Christianity in the modern era

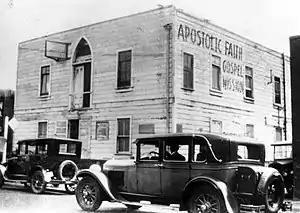
The mission at 312 Azusa Street in 1907, Los Angeles, California, the United States, considered to be the birthplace of Pentecostalism.

The history of modern Christianity concerns the Christian religion from the beginning of the 15th century to the end of World War II. It can be divided into the early modern period and the late modern period. The history of Christianity in the early modern period coincides with the Age of Exploration, and is usually taken to begin with the Protestant Reformation (usually rounded down to 1500) and ending in the late 18th century with the onset of the Industrial Revolution and the events leading up to the French Revolution of 1789. It includes the Protestant Reformation, the Counter-Reformation and the Catholic Church and the Age of Discovery. Christianity expanded throughout the world during the Age of Exploration. Christianity has thus become the world's largest religion.